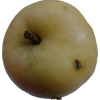
Label: Apple 14